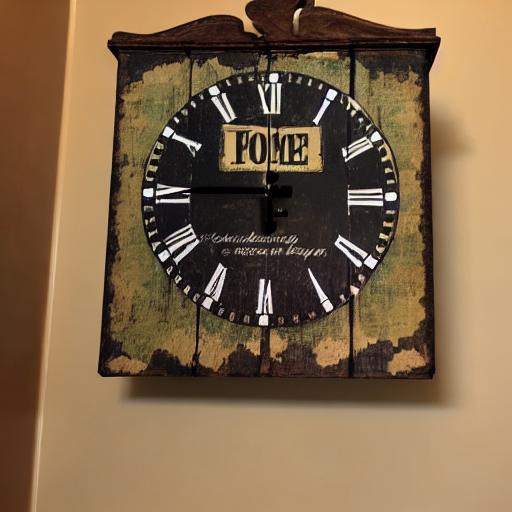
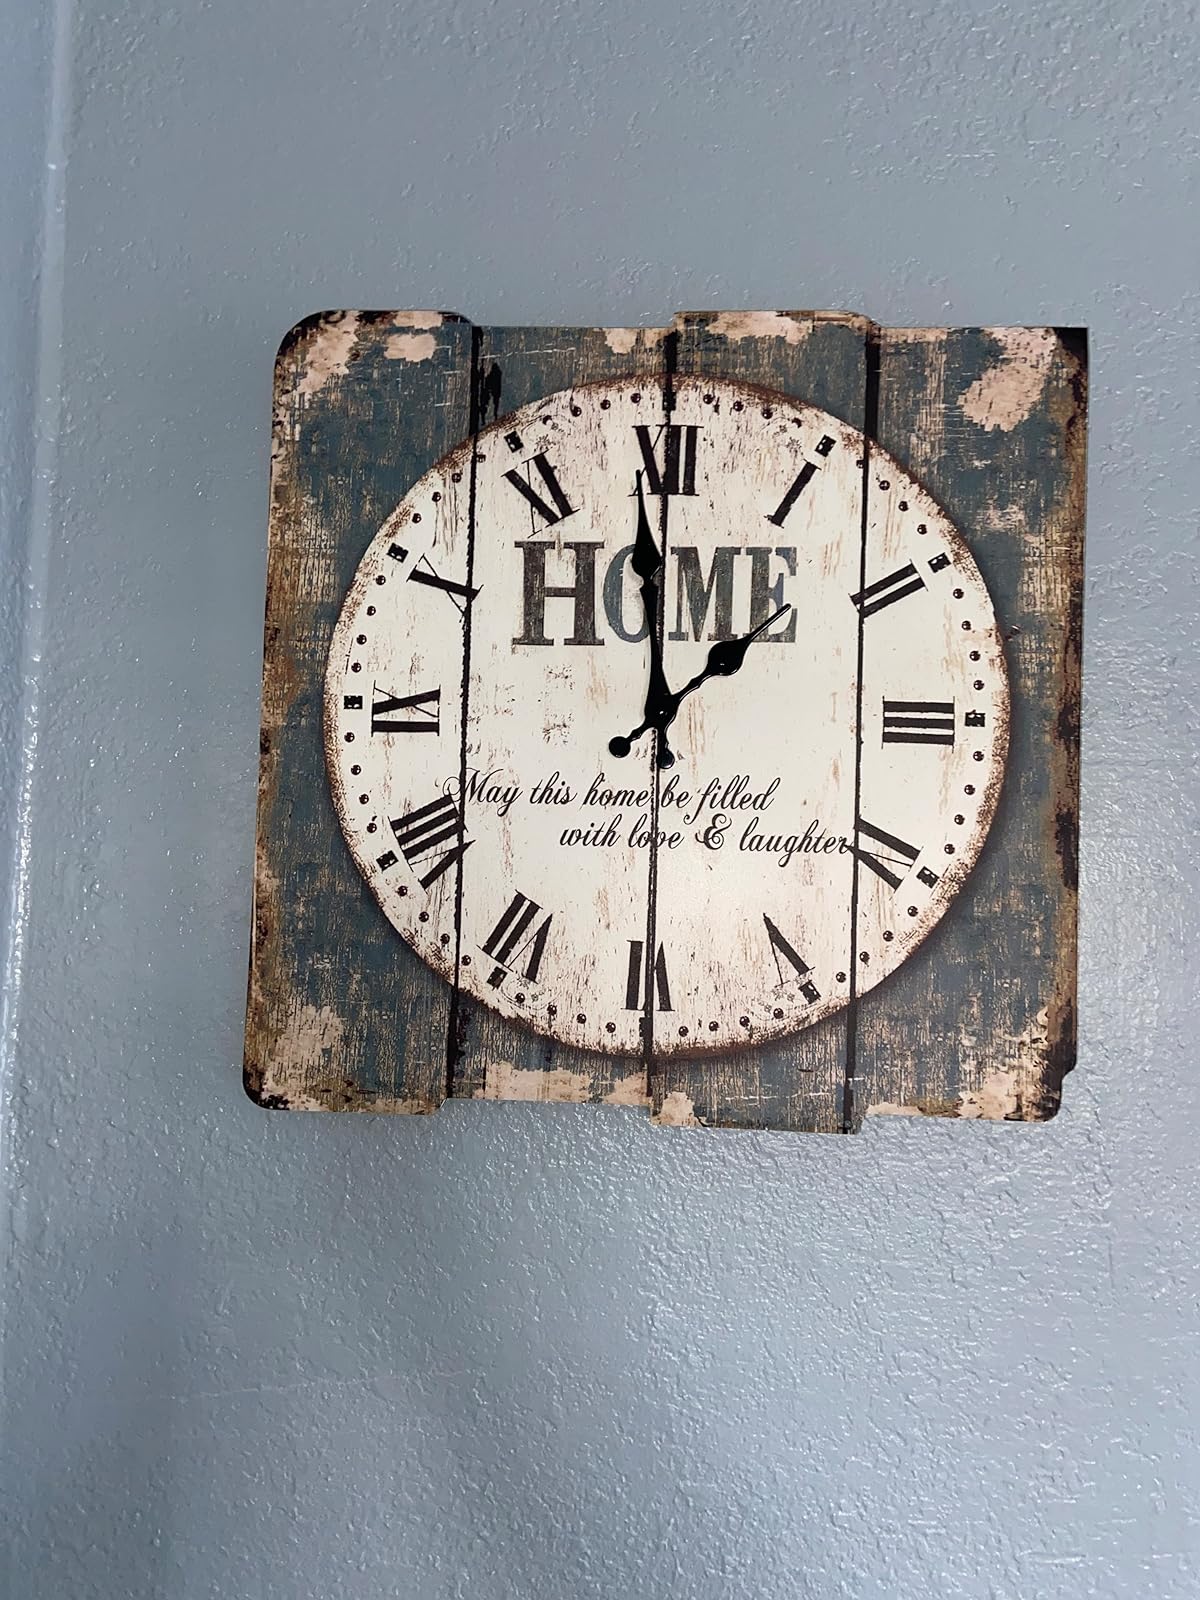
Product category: clock
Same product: no